Mannerism in Brazil

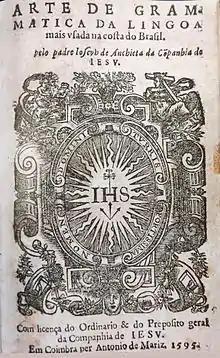
"Arte de Gramática da Língua mais Usada na Costa do Brasil", 1595, by José de Anchieta. The engraving on the cover is typically Mannerist.

Other categories in which scarce testimonies survives are painting and the graphic arts. Early travelers and explorers often relied on draughtsmen and engravers in their expeditions, charged with making a visual record of the fauna, flora, geography, and native peoples. Among them can be mentioned Jean Gardien, illustrator of the book "Histoire d'un Voyage faict en la terre du Brésil, autrement dite Amerique", published in 1578 by Jean de Léry, Theodor de Bry, illustrator of the book "Duas Viagens ao Brasil" by Hans Staden, and Priest André Thevet, probable illustrator of his three scientific books published in 1557, 1575, and 1584. The prints of these artists show Mannerist traits in their representation of human bodies, with an anatomical description and a system of standard proportions, heirs of the idealistic naturalism of the Renaissance, but already impregnated with a more precious approach and a contorted dynamism inspired by Michelangelo, in compositions that often distort the central point perspective so dear to the Renaissance, creating a new spatiality, and eschewing the typically classical clarity and order.